Susan Collis

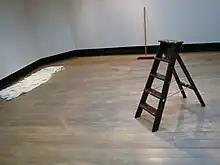
Part of the 2017 exhibition "When we loved you best of all"

Susan Collis (born 1956) is a British artist working in Hackney, London. She is known for crafting ordinary looking, everyday objects from valuable materials. In her approach to sculpture, Collis manages to elevate the mundane, celebrate traditional craft techniques, and encourage viewers to take second, closer looks.